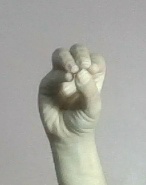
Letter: ha